Kingsman (comic series)

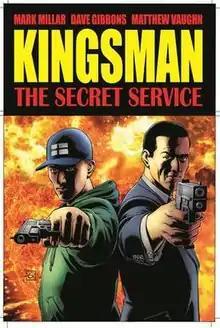
Cover for the first issue of "The Secret Service"

Kingsman is an American comic book series that debuted in 2012 with the first graphic novel, subtitled "The Secret Service". Three sequels, subtitled "Mum's the Word", "The Big Exit", and "The Red Diamond", followed in 2016, 2017, and 2018 respectively. The series, following the recruitment of Gary London (later renamed Eggsy Unwin), into a secret spy organization by his uncle, Jack London, and his subsequent world-saving adventures as Agent Galahad, was initially published simply as The Secret Service before being rebranded following the release of the . The series was created by Mark Millar and Dave Gibbons from a concept by Millar and an uncredited Matthew Vaughn, and set in Millar's shared universe, the Millarworld, with the celebrity kidnappings taking place in the first volume being referred to in "Kick Ass: The Dave Lizewski Years" Book Four, leading into the 2023 crossover event "Big Game".